William Hay (Seaford MP)

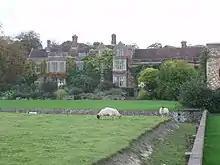
Glyndebourne, Sussex

Hay was born on 21 August 1695, the second but on[y surviving son of William Hay of Glyndebourne, Sussex, and his wife, Barbara Stapley, youngest daughter of Sir John Stapley, Bt. of Patcham, Sussex. He was born with a physical disability affecting his back which rendered him bent and "scarce five feet high". Both his parents died while he was still an infant. In 1705 he was sent to school at Newick, and then in 1710 to the grammar school at Lewes. He matriculated at Christ Church, Oxford, on 20 March 1712.